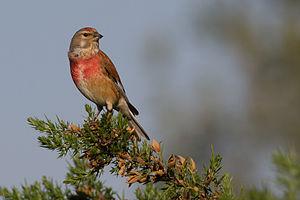
Linotte mélodieuse, mâle, plumage nuptial - Mazères, Ariège, France
La Linotte mélodieuse est une petite espèce de passereaux bruns, à la poitrine rosée de la famille des fringillidés. Son gazouillis est agréable et doux, son vol vif et léger.